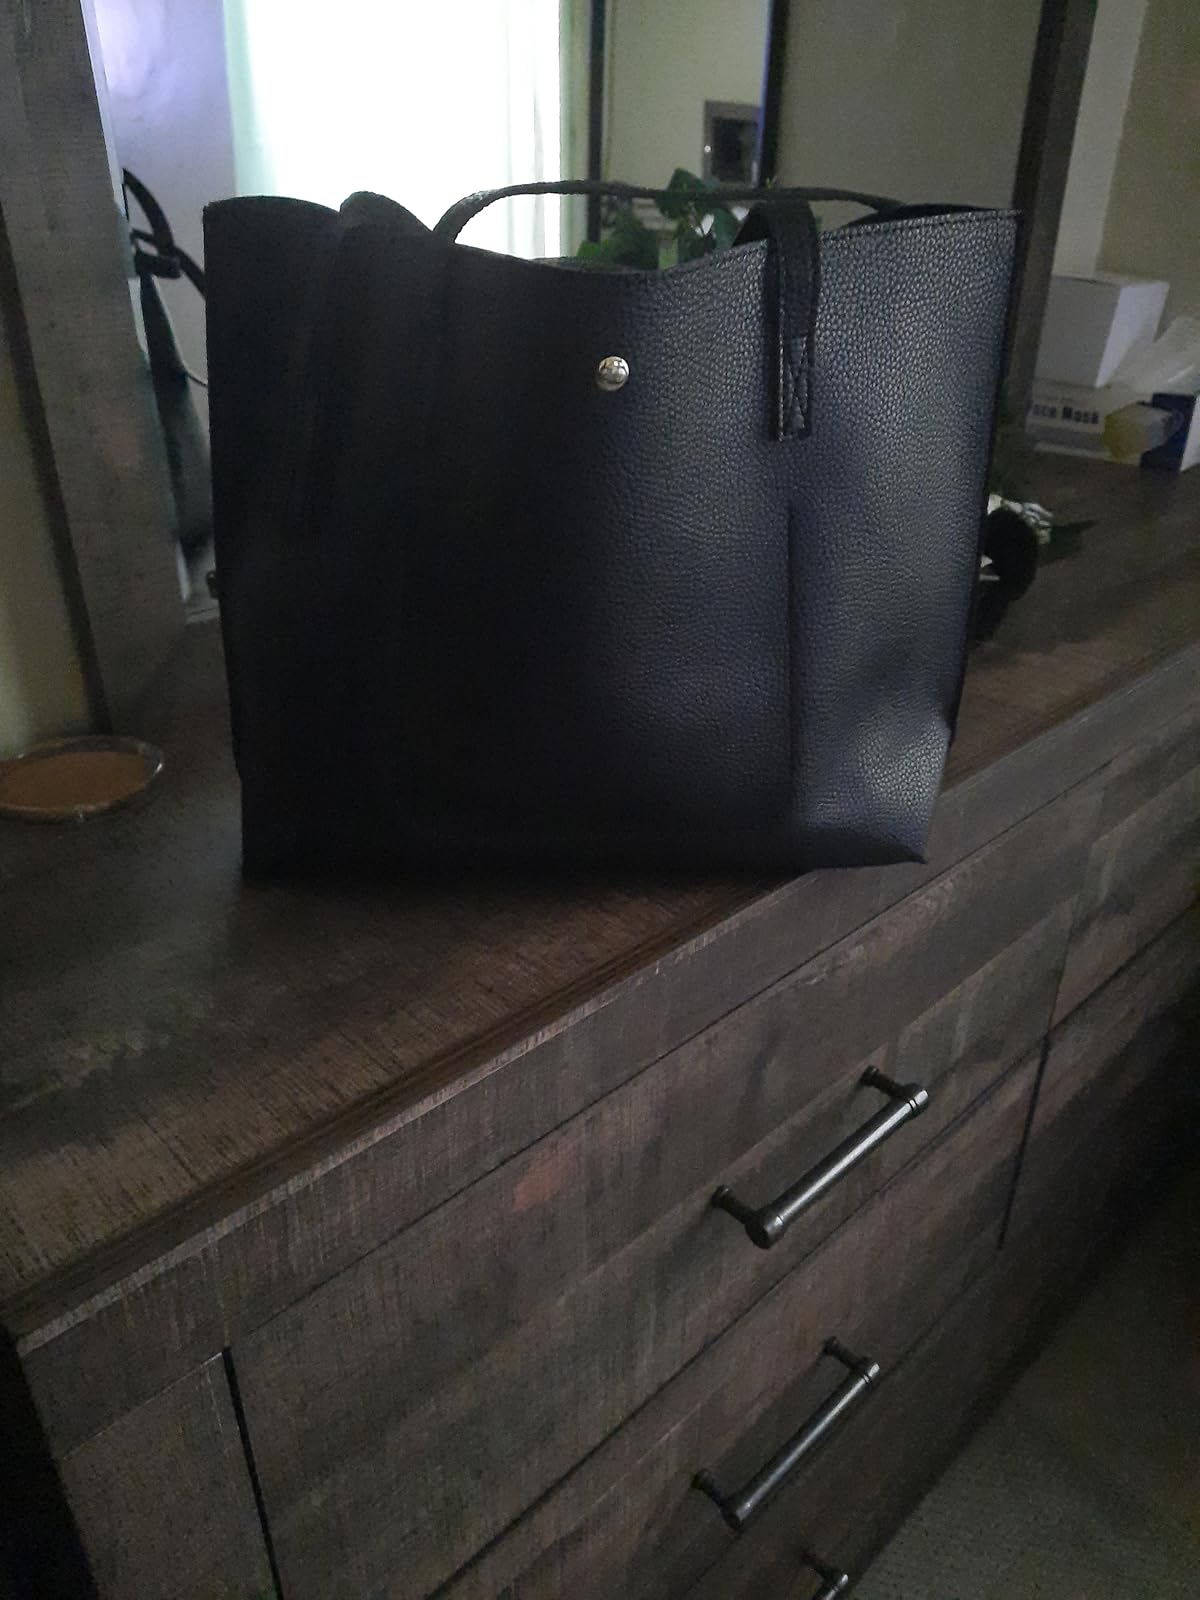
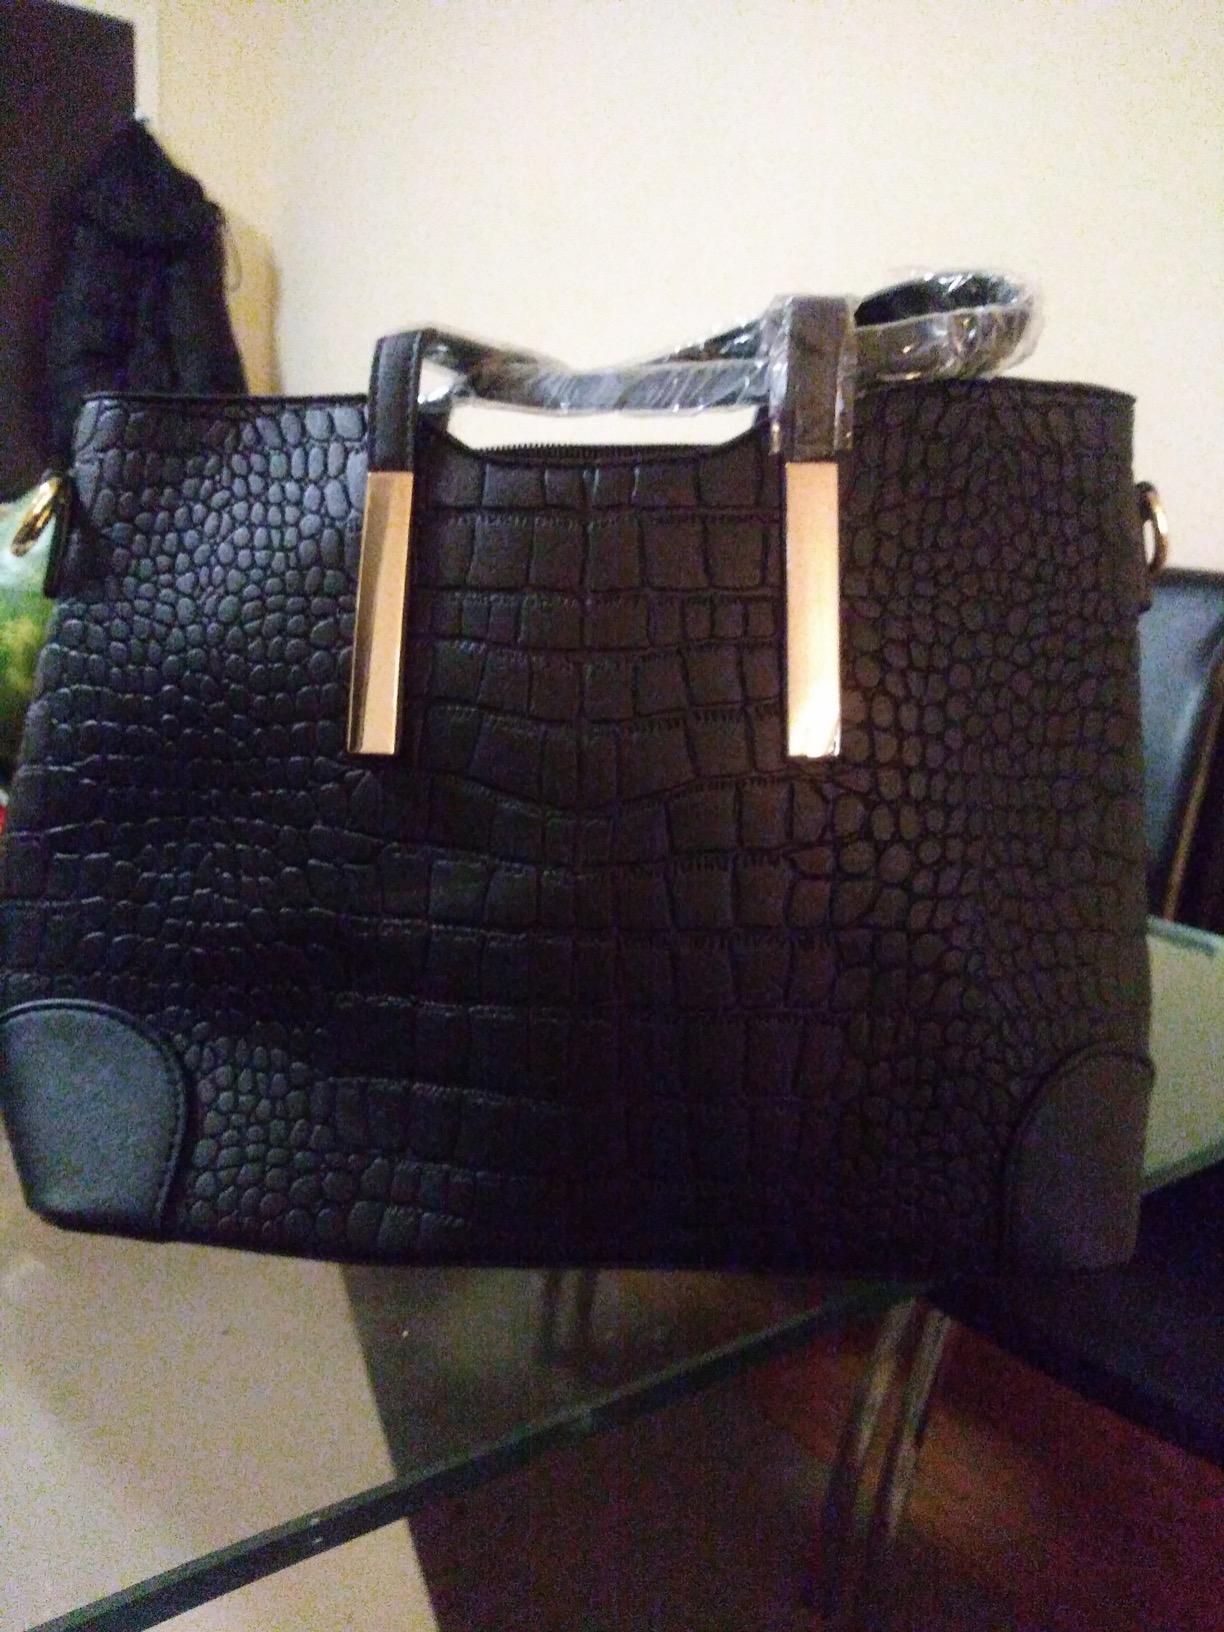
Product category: accessories_handbag
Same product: no